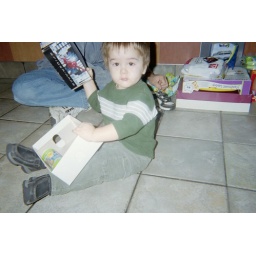
Chris with bubbles in shoe box